Plateaux Region, Togo

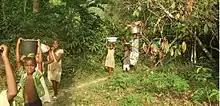
Forêt classée des Deux Bena (forest reserve)

Plateaux Region is one of Togo's five regions.